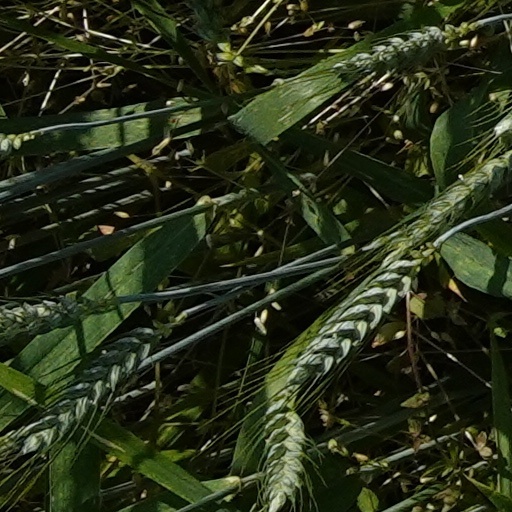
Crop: wheat